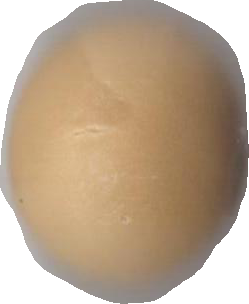
Variety: Dega